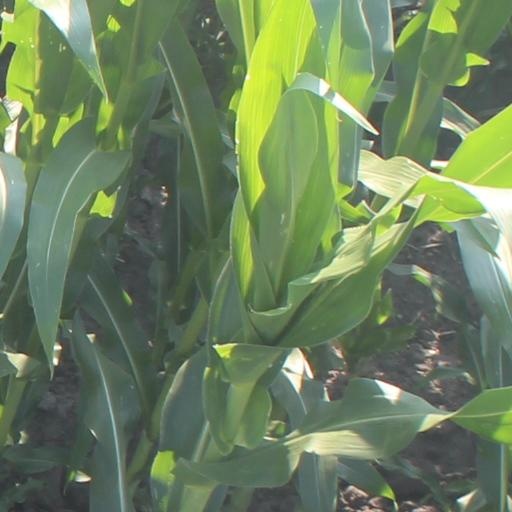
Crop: maize; corn